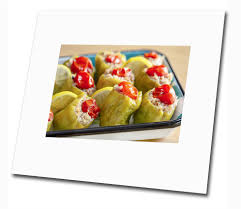
Label: stuffed_peppers